Andy Trouard

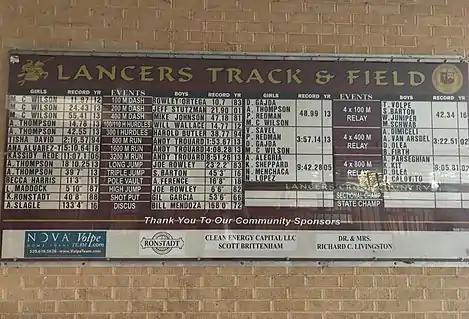
Trouard's records on display at Salpointe Catholic High School (center of image)

Despite having a superb season time-wise, Trouard did not compete in the Division II State Championships. Part of this great season was the three new school records he set. His new school record were: 1:53.67 in the 800m, 4:08.28 in the 1600m, and 8:51.26 in the 3200m (see image to right).